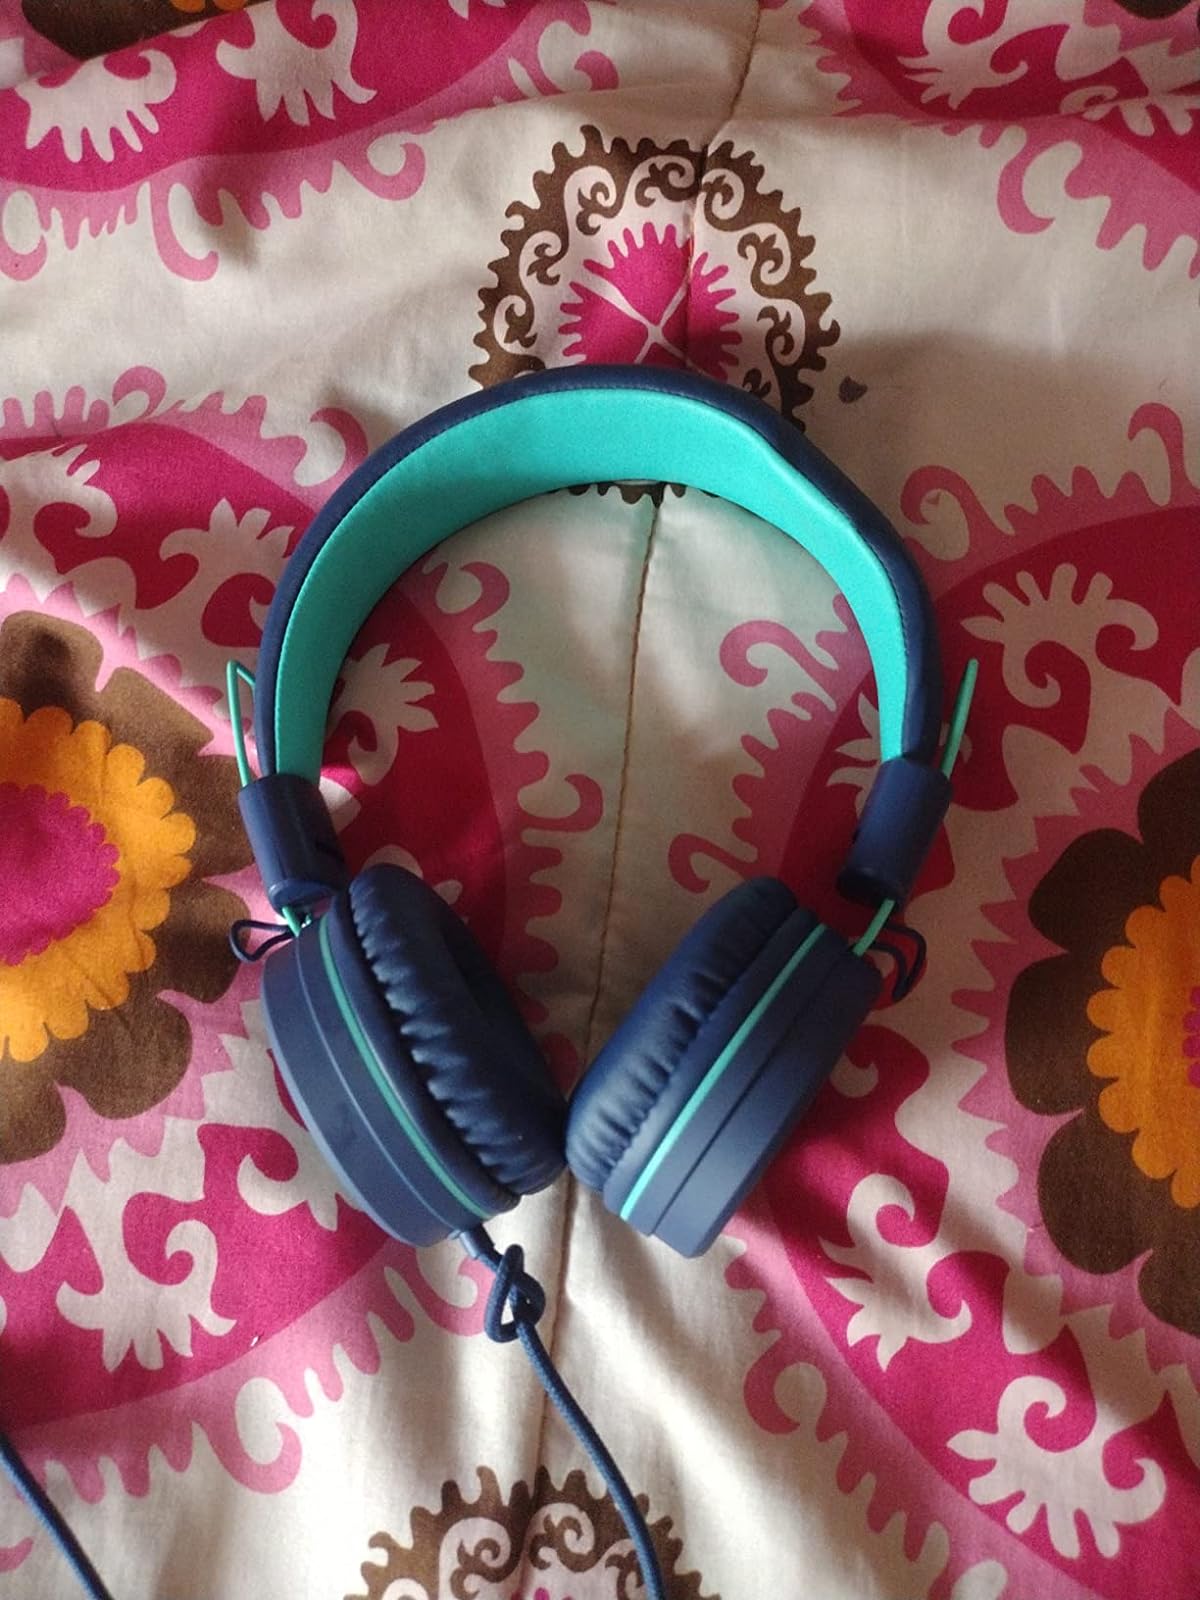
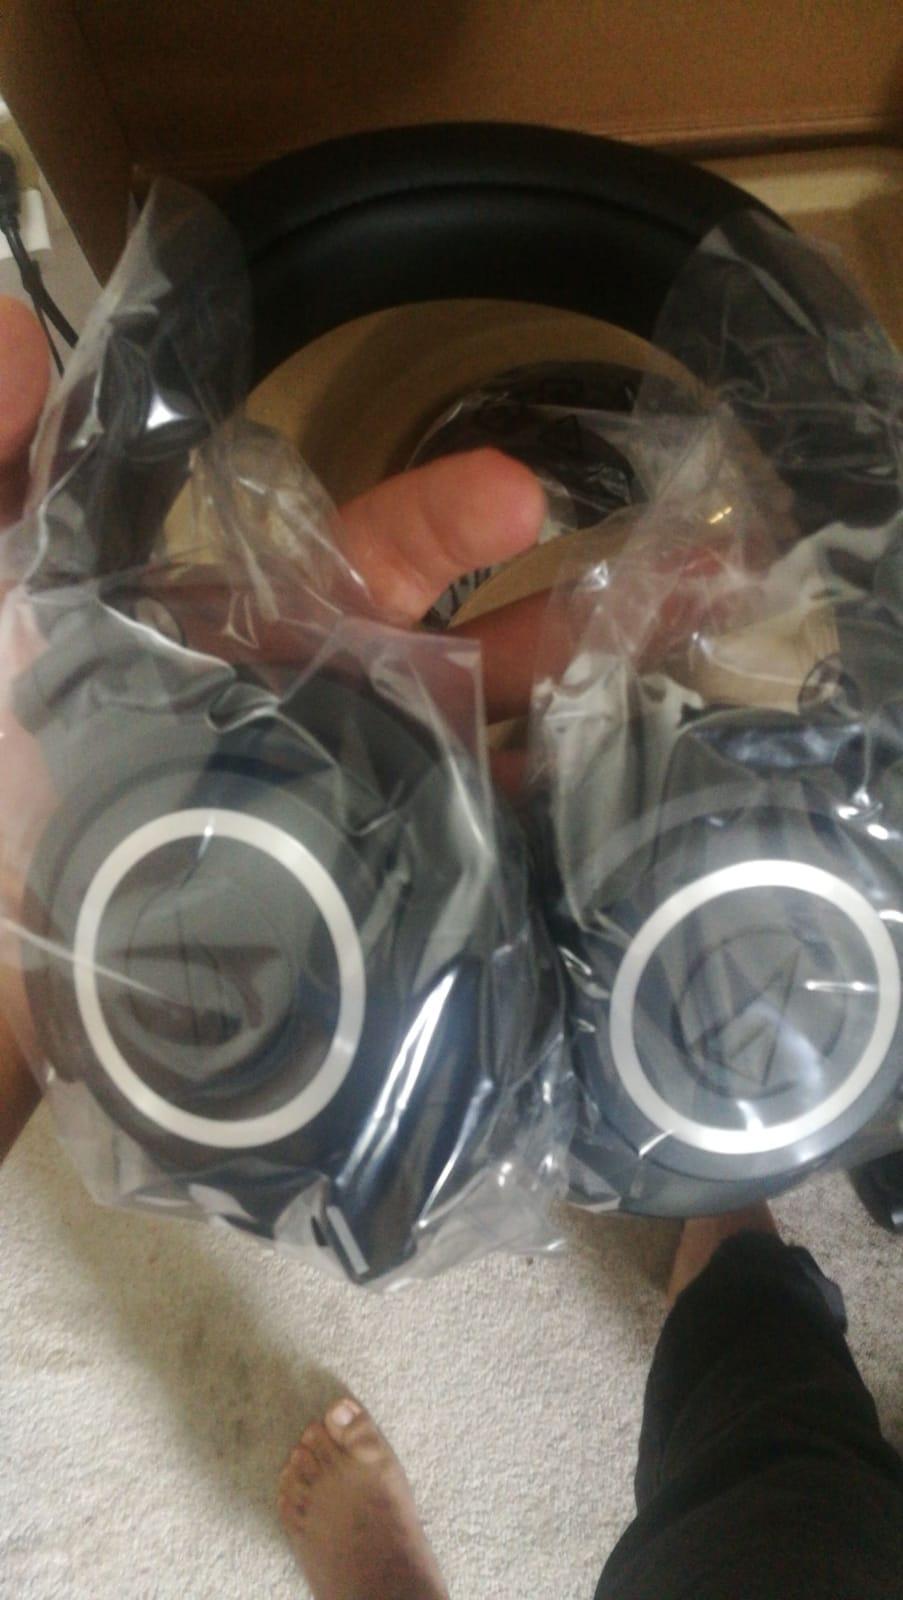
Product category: headphones
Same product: no